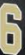
Number: 6